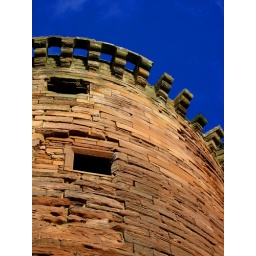
Bothwell castle on a cold, cold sunny day. Old Red Sandstone walls ...so warm in the sun